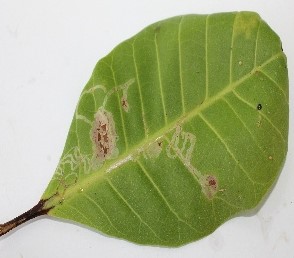
Crop: Cashew
Condition: leaf miner